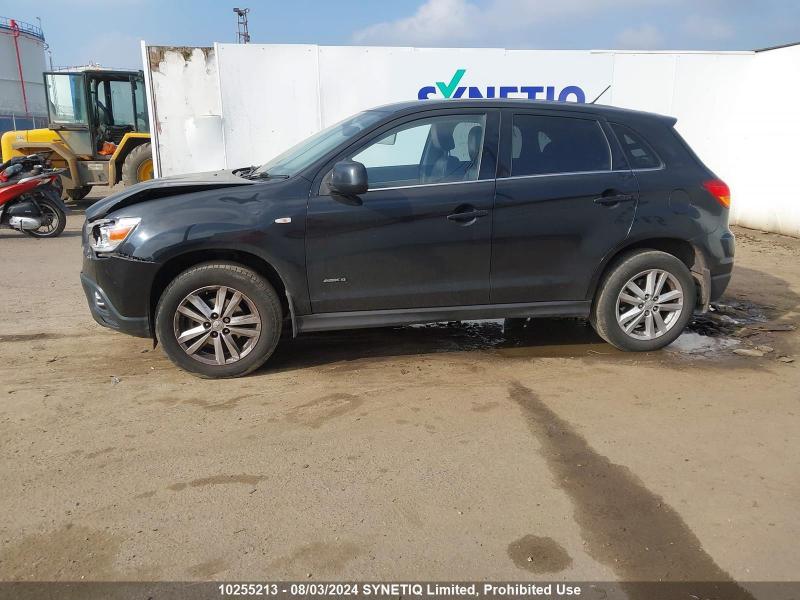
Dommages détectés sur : feu avant gauche, capot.
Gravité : majeur